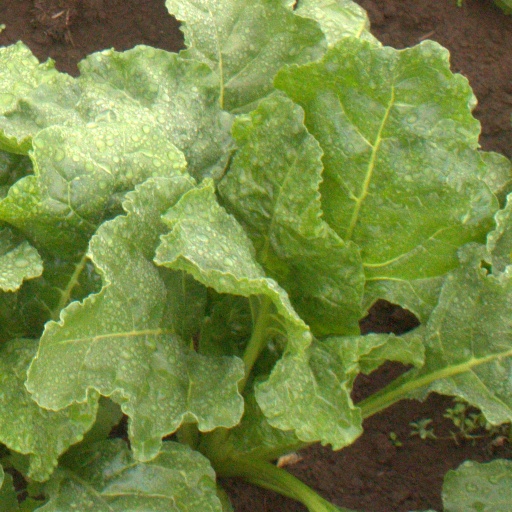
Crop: sugar beet